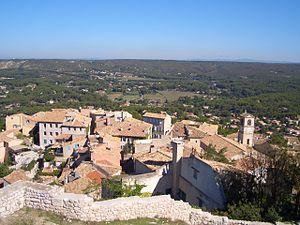
Vue générale du village de Ventabren (Bouches-du-Rhône)
Ventabren est une commune française des Bouches-du-Rhône, dont les habitants s'appellent les Ventabrennais.